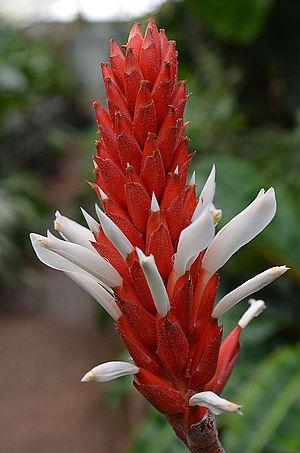
Spécimen de Pitcairnia olivaestevae, cultivé dans les serres du jardin botanique de Lyon au parc de la Tête-d'Or
Pitcairnia olivaestevae est une espèce de plantes de la famille des Bromeliaceae, endémique du Venezuela.